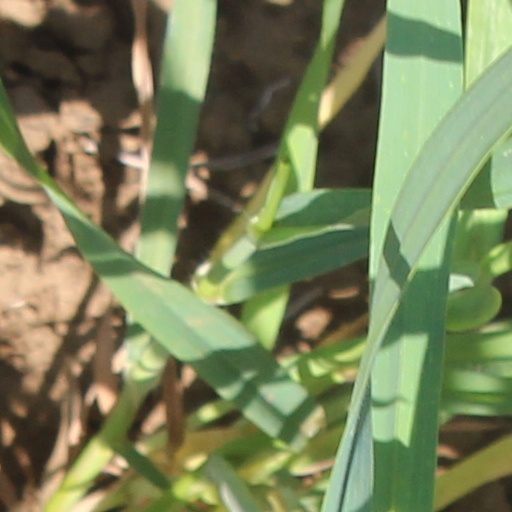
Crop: wheat